European Space Research and Technology Centre

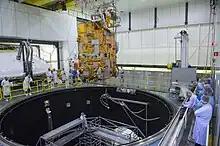
MetOp-C's payload module being lowered into Large Space Simulator, 2017

In 1964 the ESRO decided to create an independent test centre that would be part of ESTEC. The first building with vibration and thermal vacuum facilities (named F-building) was completed in 1966 and the first satellite to be tested was the ESRO-1 satellite in 1968. From the 1970s to the late 1980s the test centre was enlarged by following facilities: The Dynamic Test Chamber (DTC) in 1975, The Multishaker in 1983, The EMC facility in 1985, The Large Space simulator (by extending the DTC) in 1986, The Large European Acoustic Facility (LEAF) in 1989 and the Compact Payload Test Range (CPTR) in 1990.